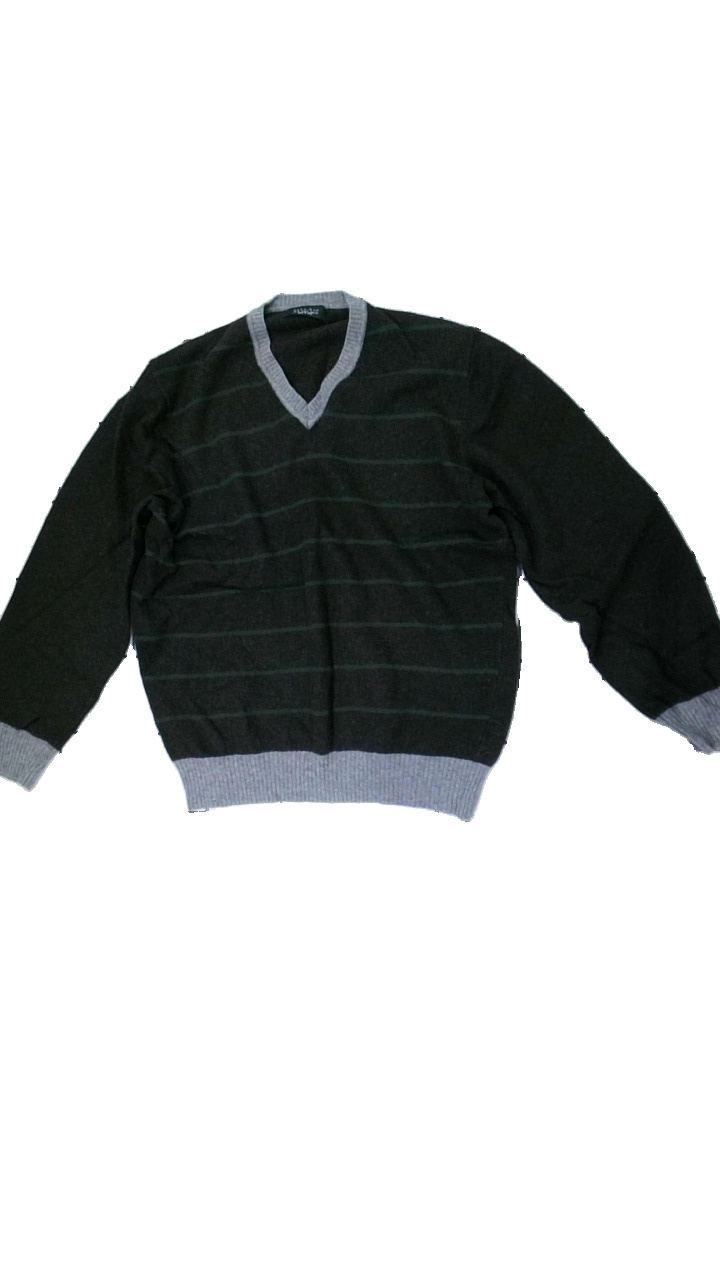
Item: Sweater (Men)
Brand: Zara Man
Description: Striped sweater
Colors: Brown, Green, Grey
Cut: V-collar
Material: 100% Silk
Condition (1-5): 3
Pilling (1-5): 5
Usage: Reuse
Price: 100-150